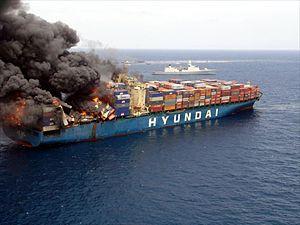
Le canal 16 ou voie 16 de la bande marine VHF est la fréquence internationale de détresse et d'appel en radiotéléphonie. Le canal 16 doit être veillé en permanence par tous les navires, afin de recevoir les appels de routine, de sécurité ou d'urgence ainsi que les messages de détresse. La portée d'exploitation est inférieure à 60 km.
Le MV Fortune est un porte-conteneurs naviguant sous pavillon panaméen et appartenant à la compagnie Kosmo SVCS Inc., initialement appartenant à Hyundai Merchant Marine. Il a été gravement endommagé par un incendie accidentel le 21 mars 2006.